A Costume for Nicholas

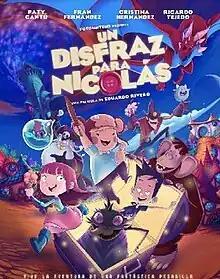
Theatrical release poster

A Costume for Nicholas is a 2020 Mexican animated fantasy adventure film directed by Eduardo Rivero (in his directorial debut) from a screenplay by Miguel Ángel Uriegas. Produced by Uriegas, Jaime Romandía Creel, Genaro López Rebollo, and Eduardo Jiménez Ahuactzin, the film was produced by the studio Fotosíntesis Media. After being delayed several times due to the COVID-19 pandemic, "A Costume for Nicholas" was released on September 3, 2020.